Material-handling equipment

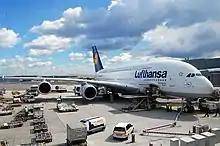
Loading and removing cargo from a Lufthansa Airbus A380 at Frankfurt Airport.

Transport equipment is used to move material from one location to another (e.g., between workplaces, between a loading dock and a storage area, etc.), while positioning equipment is used to manipulate material at a single location. The major subcategories of transport equipment are conveyors, cranes, and industrial trucks. Material can also be transported manually using no equipment.